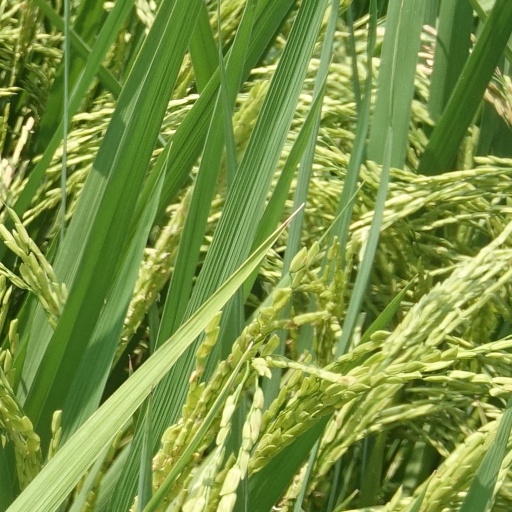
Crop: rice